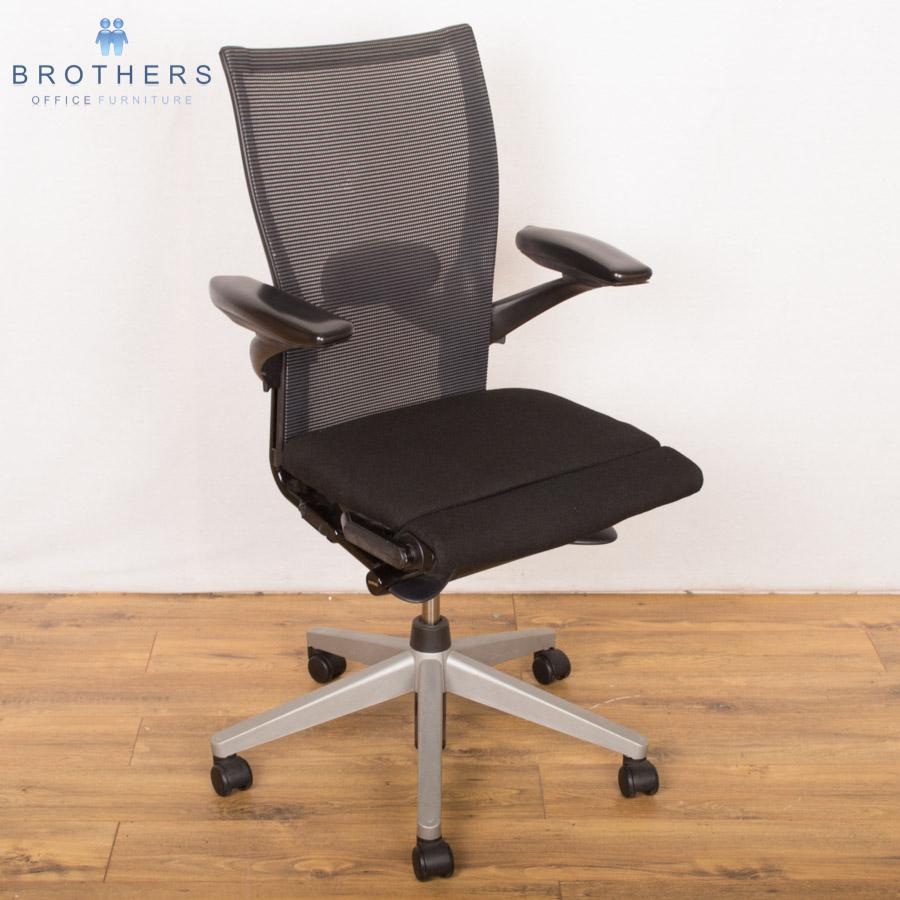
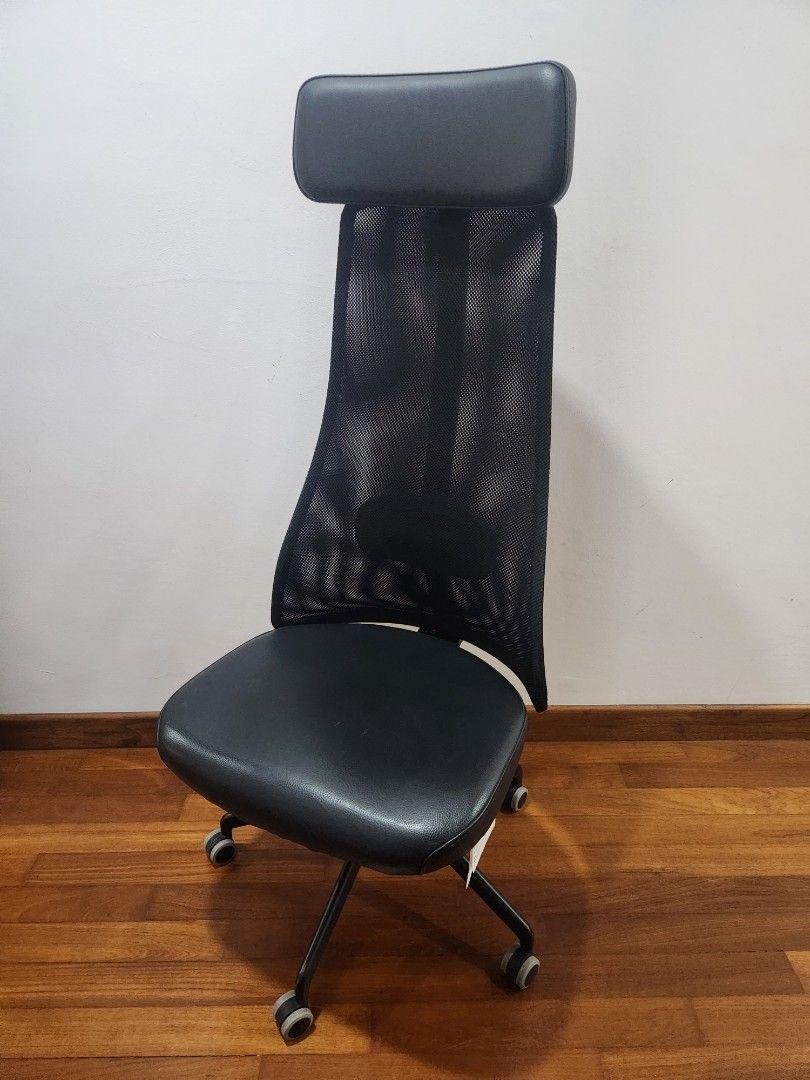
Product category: items_chair
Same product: no